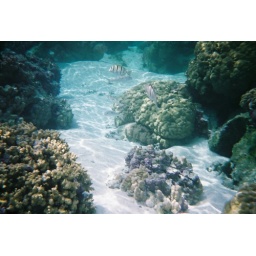
these striped fish by their common name are convict tangs